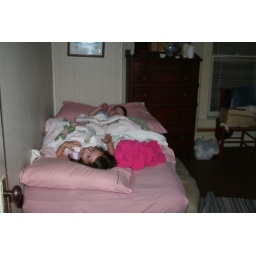
My babies sleeping in the same bed at Granny's house